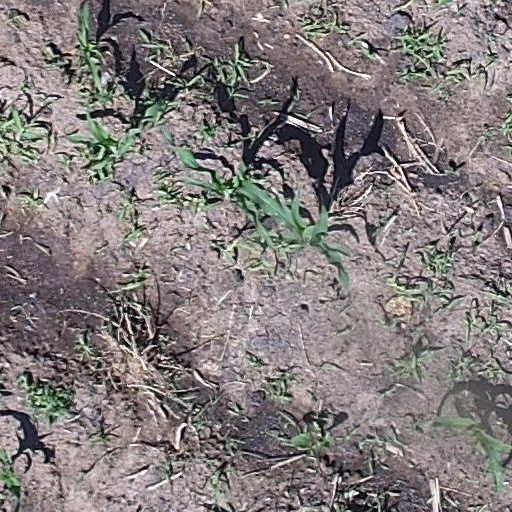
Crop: maize; corn